Tarnów

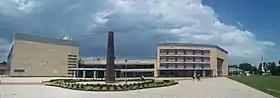
University of Applied Sciences in Tarnów (UAS)

Tarnów is an important center of economy and industry. The city has chemical plants including Zakłady Azotowe w Tarnowie-Mościcach S.A., which is part of Poland's biggest company operating within the chemical sector Grupa Azoty, Becker Farby Przemysłowe Sp. z o.o., Summit Packaging Polska Sp. z o.o.; as well as food plants (Fritar), building materials (Leier Polska S.A., Bruk-Bet), textiles (Spółdzielnia "Tarnowska Odzież, Tarnospin, Tarkonfex"), and several warehouses, as well as a distribution center of the Lidl supermarket chain. Tarnów is an important center of natural gas industry, with headquarters of three different gas corporations.